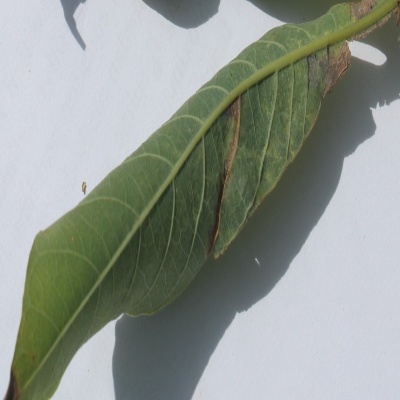
Crop: Cassava
Condition: bacterial blight